Pieve di San Frediano, Lunata

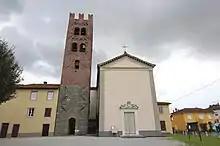
The Pieve di San Frediano

Documents from 768, note a church dedicated to St Martin at this locale, but by 812, they mention a church dedicated to San Frediano. In these early centuries, it was prominent, being the mother church to Sant'Andrea di Tempagnano, San Lorenzo di Picciorana, San Michele di Antraccoli and San Quirico di Capannori. The church was originally on the pilgrimage route to Rome, Via Francigena, and the town of Lunata had a pilgrims hostel.